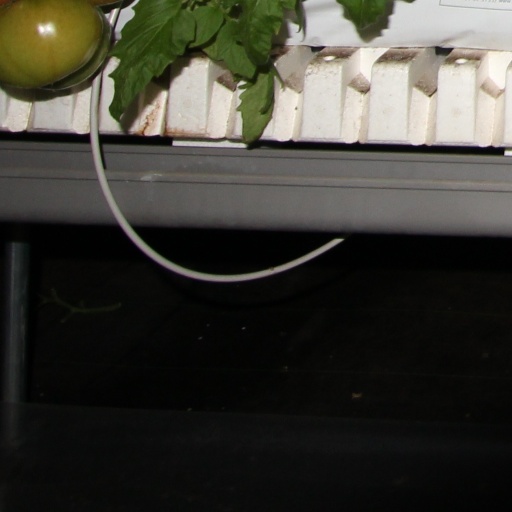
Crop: tomato